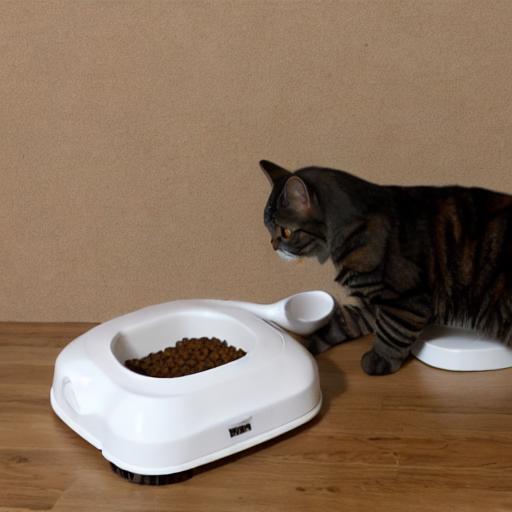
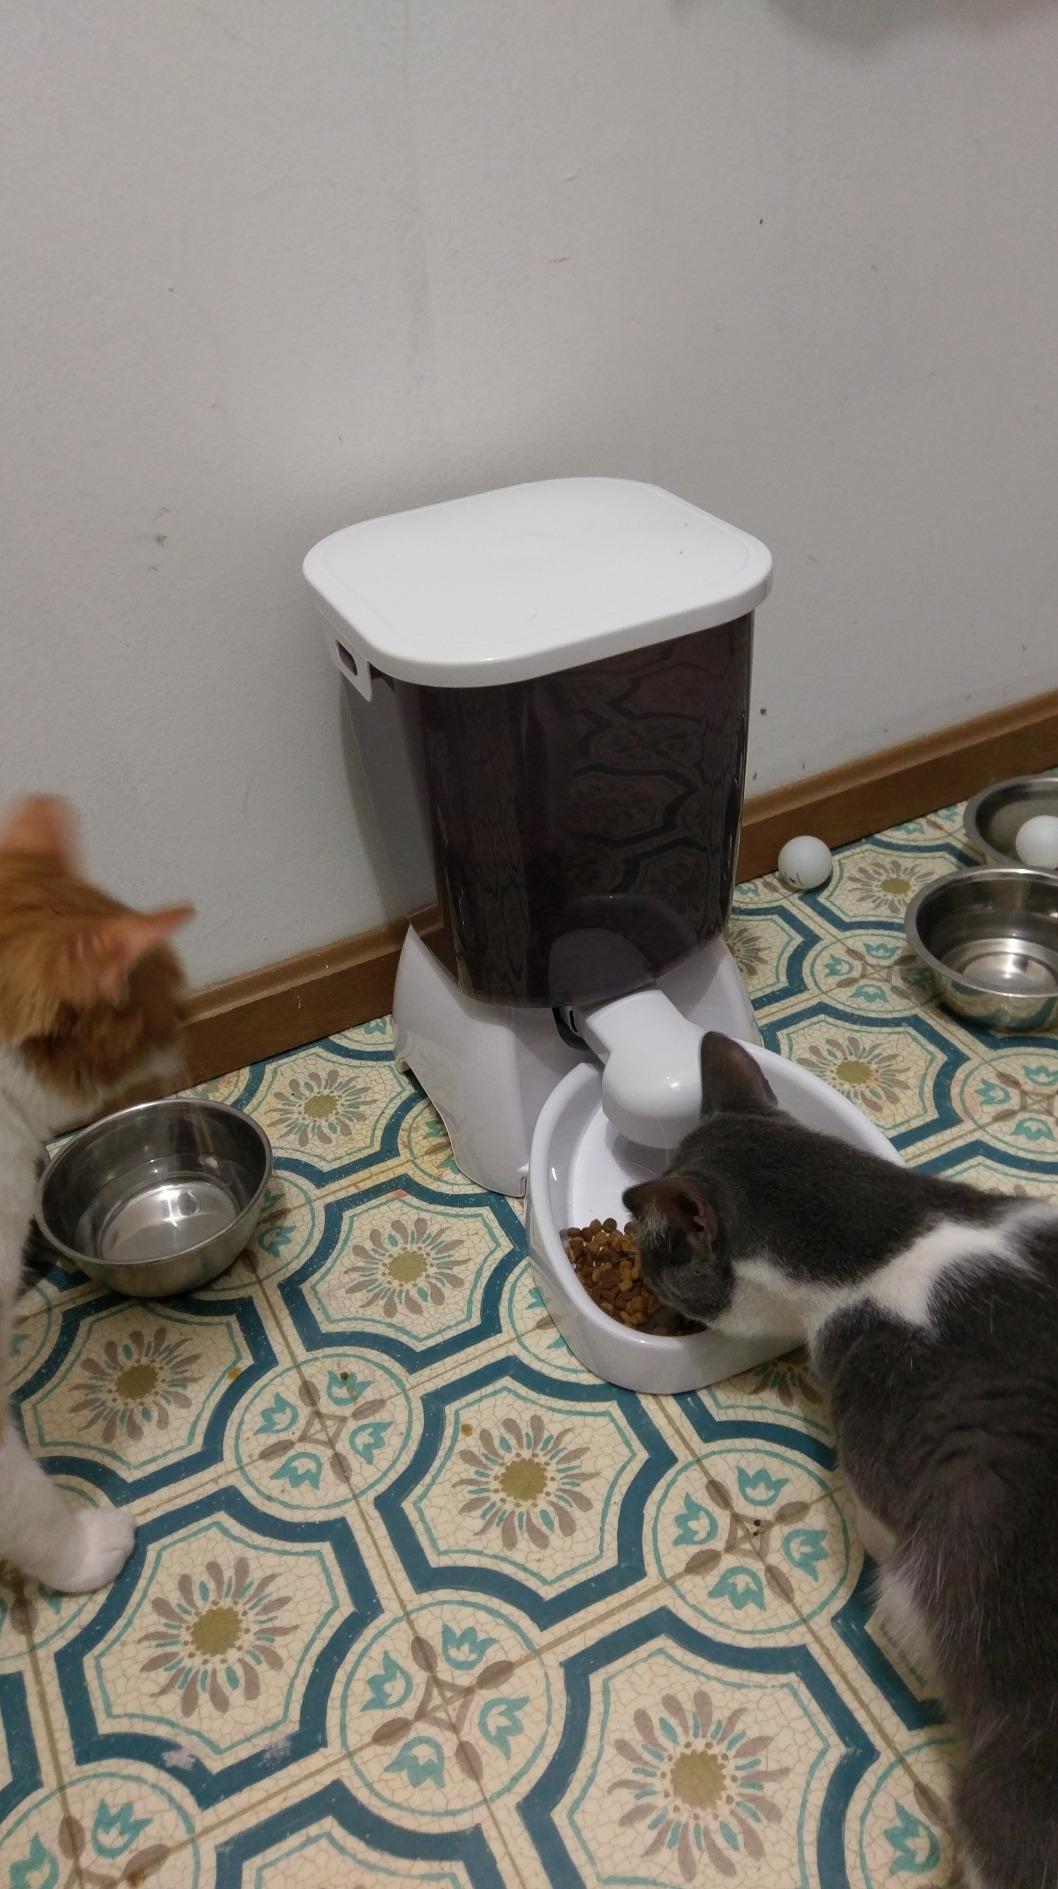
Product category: items_feeder
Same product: no